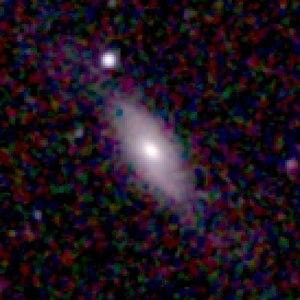
Galaxie NGC 452 Español: Galaxia NGC 452 Italiano: Galassia NGC 452